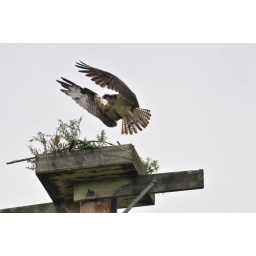
Osprey taking off. The bird was spooked by some people walking under the nest.